Marijan Kraljević

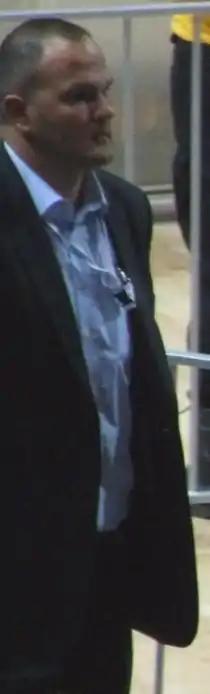
Mario Kraljevič 2009

Marijan Mario Kraljević (born April 30, 1970 in Pforzheim, West Germany) is former Slovenian-Croatian professional basketball player.